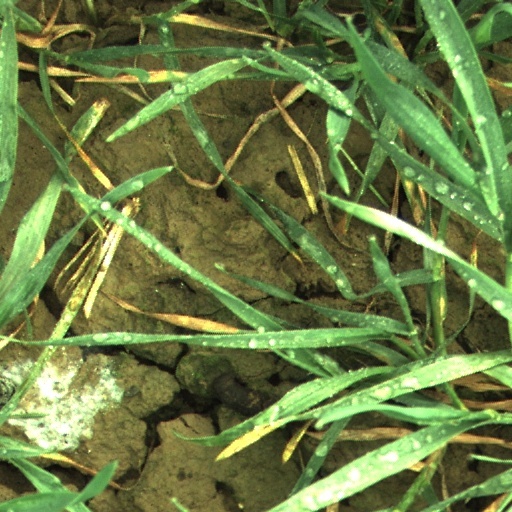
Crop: wheat